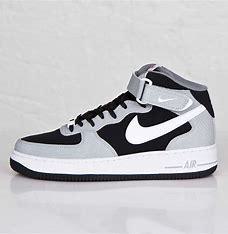
Brand: Nike
Model: Air Force 1 07